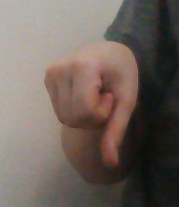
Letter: waw